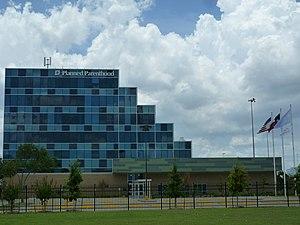
Planned Parenthood, fondée en 1916, est un organisme sans but lucratif, c'est l'un des principaux regroupements de planification familiale aux États-Unis. Cette organisation est exonérée d’impôt sous l'Internal Revenue Code. Elle milite en faveur de l'éducation sexuelle, l'accès aux soins de santé et la santé reproductive. Elle est également l'une des principales associations pro-choix aux États-Unis. Le tiers de son financement provient du gouvernement américain depuis 1970, quand le président Richard Nixon à approuvé le Family Planning Services and Population Research Act.